Glenn Danzig

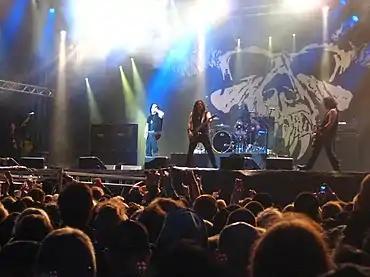
Glenn Danzig performing with Danzig at Sweden Rock (2010)

Danzig's intention at the time was for each album he recorded to consist of a different recording line-up, allowing him to keep working with different musicians. The original band consisted of guitarist John Christ, bassist Eerie Von, and former Circle Jerks–DOA–Black Flag drummer Chuck Biscuits.